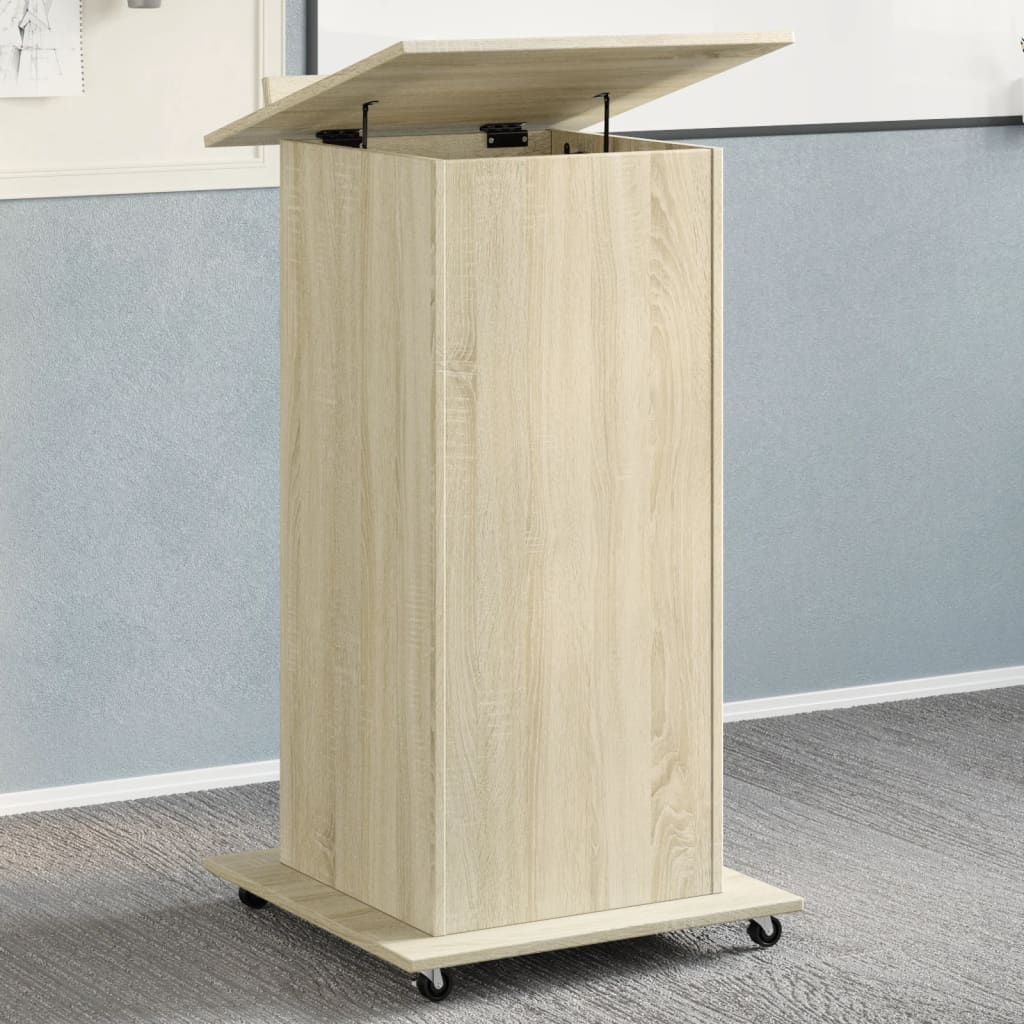
Rednerpult mit Rollen & Schublade Sonoma-Eiche 55x55x107 cm
Egal, ob es sich um eine private Feier, einen Geschäftstermin oder eine Präsentation handelt, dieses Rednerpult eignet sich perfekt für jeden Anlass. Starkes und langlebiges Material: Holzwerkstoff ist ein langlebiges und robustes Material mit einer glatten Oberfläche, das gegen Feuchtigkeit, Verformung und Rissbildung beständig ist, wodurch es eine zuverlässigen Wahl für die Herstellung von Möbeln ist.Neigbare Oberplatte: Die Oberplatte kann geneigt werden, um das Lesen und Notieren zu erleichtern, und erweist sich daher bei Vorträgen und Präsentationen als sehr praktisch.Umrandung: Dank der Umrandung an der Oberplatte bleiben Notizen, Tablets, Laptops und andere Gegenstände sicher an ihrem Platz.Reichlich Stauraum: Das Rednerpult mit 1 Schublade und 2 Fächern bietet reichlich Stauraum, um Flaschen, Notizen, Bücher oder Akten gut organisiert und zugänglich aufzubewahren.Einfacher Transport und Standsicherheit: Mit feststellbaren Rollen ausgestattet, lässt sich der Wagen mühelos an jeden gewünschten Ort bringen und bei Bedarf sicher arretieren. Farbe: Sonoma-Eiche Material: Holzwerkstoff Abmessungen (mit Umrandung): 55 x 55 x 107 cm (B x T x H) Abmessungen (ohne Umrandung): 55 x 55 x 100 cm (B x T x H) Vier Rollen (zwei davon feststellbar) Neigbare Oberplatte Mit Umrandung Mit 1 Schublade und 2 Fächern Max. Belastbarkeit (Oberplatte): 30 kg Max. Belastbarkeit (pro Boden): 20 kg Tür kann rechts oder links montiert werden Zusammenbau erforderlich: Ja Befestigungsmaterial inklusive
Brand: vidaXL
Category: Office Supplies > Presentation Supplies > Lecterns